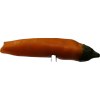
Label: pepper